Dizi (instrument)

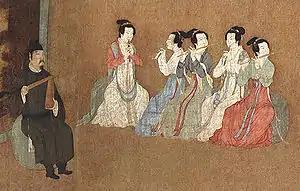
Detail of the 12th-century Song dynasty painting "Night Revels of Han Xizai" depicting two "dizi" players, with three "guan" (ancient oboe-like instrument) players and one "paiban" (wooden clapper)

There have been several major performers of the 20th century who have contributed to "dizi" playing in the new conservatory professional concert repertory, often based on or adapted from regional folk styles. Following the Chinese Communist Revolution, and according to the Yan'an forum talks, the instrument was appreciated for its popular roots, and used extensively in revolutionary music.